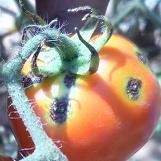
Crop: Tomato
Condition: alternaria-d